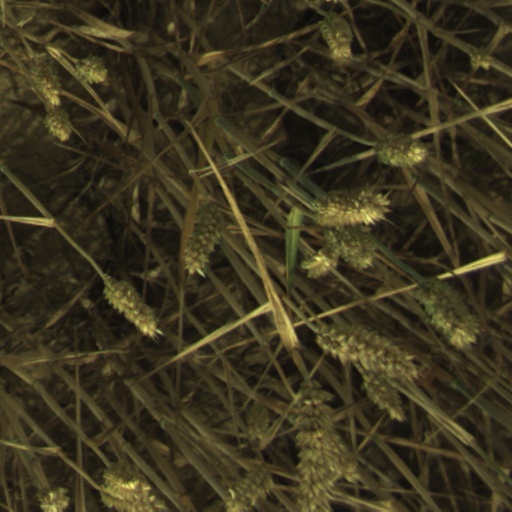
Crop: wheat